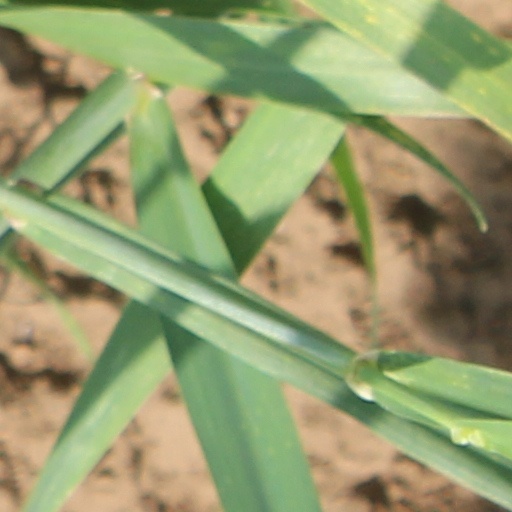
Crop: wheat